Westwood High School (Massachusetts)

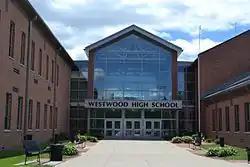

Westwood High School (WHS) is a public high school in Westwood, Massachusetts, United States. Rebuilt in 2005, it is part of the Westwood Public Schools district. Amy Davenport is the Principal and WHS has two Assistant Principals, Aishleen Flanagan and Tom Millett. Westwood High also has a Dean of Students, Katherine Clifford. The Superintendent of the district is Tim Piwowar and Assistant Superintendent is Caitlin Ahern. It is ranked #14 by "Boston" as one of the best public high schools in Boston.